Bundaberg

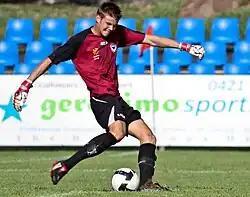
Mitchell Langerak, former Bundaberg footballer, who is now playing for Nagoya Grampus in the J1 League

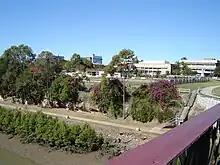
View of Bundaberg town centre from the Burnett River bridge.

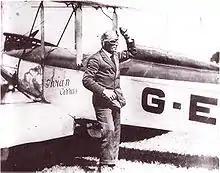
Bert Hinkler is memorialised in many places throughout Bundaberg

Subtropical Bundaberg is dependent to a large extent on the local sugar industry. Extensive sugar cane fields have been developed throughout the district. Value-adding operations, such as the milling and refinement of sugar, and its packaging and distribution, are located around the city. A local factory that manufactured sugar-cane harvesters was closed down after it was taken over by the US multinational corporation Case New Holland. Most of the raw sugar is exported. A bulk terminal for the export of sugar is located on the Burnett River east of Bundaberg. Recent years have seen the reduction of cane farms and in turn increase of Macadamia farms, whoms main market is China.